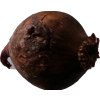
Label: red_onion